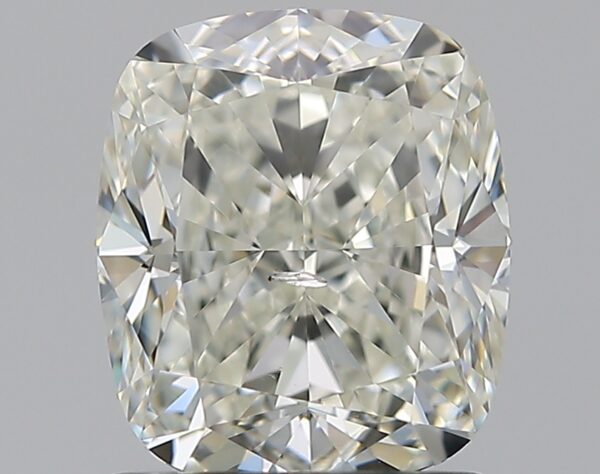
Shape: cushion
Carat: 1.5
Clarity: SI2
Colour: K
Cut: EX
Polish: EX
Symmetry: EX
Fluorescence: M
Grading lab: GIA
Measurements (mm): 6.96 x 6.04 x 4.08